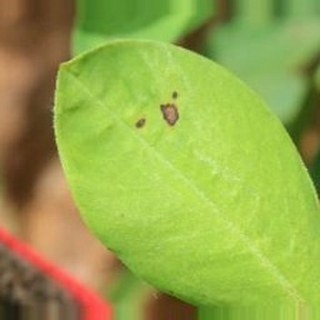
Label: groundnut_early_leaf_spot